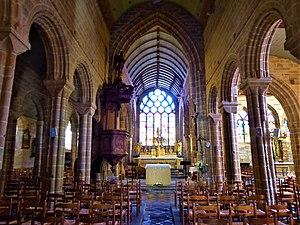
L'église Notre-Dame-de-Roscudon est une église catholique située à Pont-Croix dans le département du Finistère en France. Construite à partir du XIIIᵉ siècle par adjonctions successives, jusqu'au second quart du XVIᵉ siècle grâce au mécénat des seigneurs de Pont-Croix, puis de leurs alliés et descendants de la maison de Rosmadec, elle est un exemple du mécénat de l'aristocratie locale bretonne, et témoigne de la permanence de ce lignage noble au long des trois siècles de sa construction.